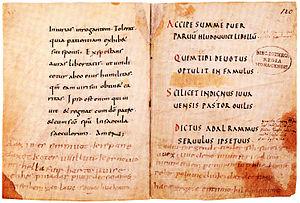
Muspilli est une œuvre de poésie épique allemande du IXᵉ siècle.